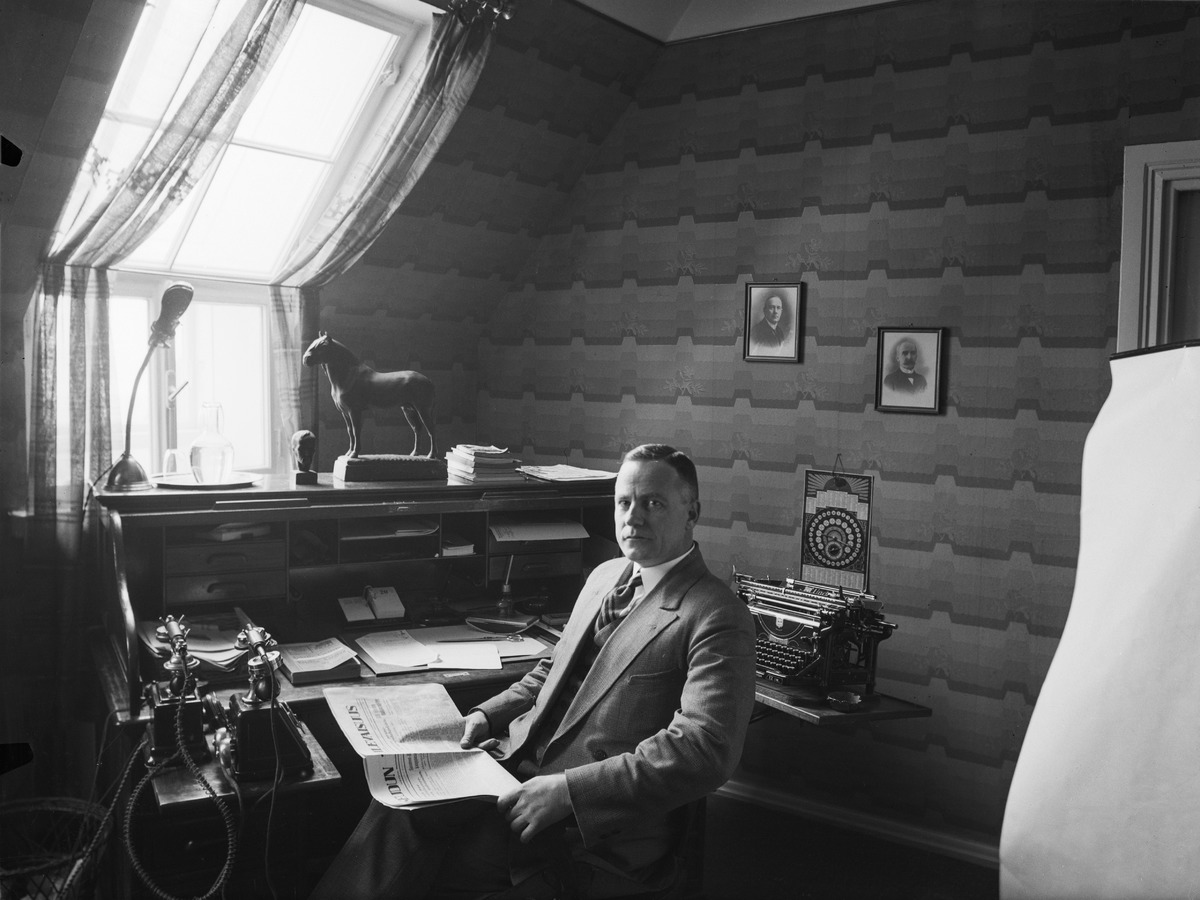
Niilo Waldemar Tiihonen, Maaseudun Tulevaisuuden päätoimittaja 1919 - 1932
Niilo W. Tiihonen, the editor-in-chief of the Finnish newspaper Maaseudun Tulevaisuus 1919 - 1932.
sisällön kuvaus: Niilo Waldemar Tiihonen, Maaseudun Tulevaisuuden päätoimittaja 1.11.1919 - 15.9.1932, työpöytänsä ääressä. content description: Niilo Waldemar Tiihonen, the editor-in-chief of the Finnish newspaper Maaseudun Tulevaisuus November 1, 1919 - September 15, 1932, in his office.
Vuosi: 1919
Aiheet: Tiihonen, Niilo Waldemar; sanomalehti Maaseudun Tulevaisuus; yksin; puolikuva; henkilöstö; päätoimittajat; kirjoituskoneet; sanomalehdet; newspaper Maaseudun Tulevaisuus; staff; editor-in-chief; typewriter